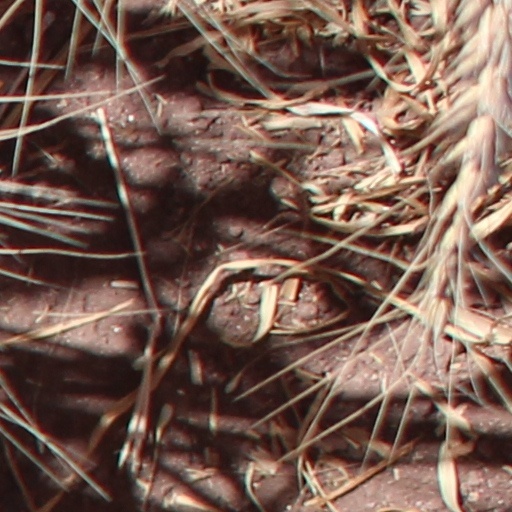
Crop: wheat